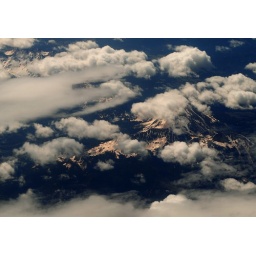
082.1 mountains in cloud